Transmitter

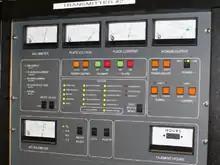
Commercial FM broadcasting transmitter at radio station WDET-FM, Wayne State University, Detroit, US. It broadcasts at 101.9 MHz with a radiated power of 48 kW.

In electronics and telecommunications, a radio transmitter or just transmitter (often abbreviated as XMTR or TX in technical documents) is an electronic device which produces radio waves with an antenna with the purpose of signal transmission to a radio receiver. The transmitter itself generates a radio frequency alternating current, which is applied to the antenna. When excited by this alternating current, the antenna radiates radio waves.